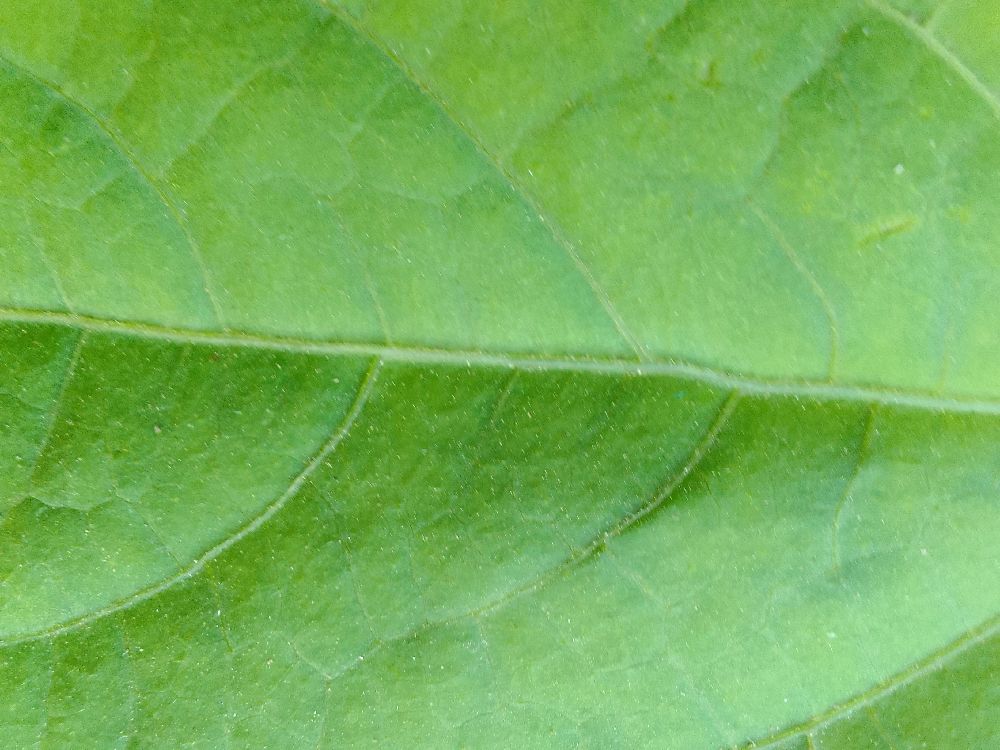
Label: healthy